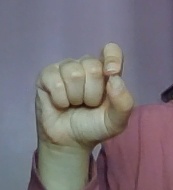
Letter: fa